John Kerry

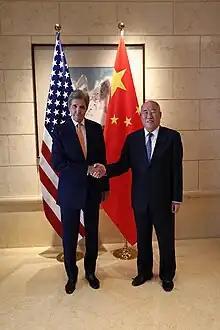
Kerry with Xie Zhenhua in Beijing in July 2023

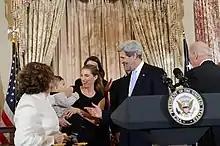
Kerry's daughter Vanessa and grandson Alexander

In the State Department, Kerry quickly earned a reputation "for being aloof, keeping to himself, and not bothering to read staff memos". Career State Department officials complained that power became too centralized under Kerry's leadership, which slowed department operations when Kerry was on frequent overseas trips. Others in State described Kerry as having "a kind of diplomatic attention deficit disorder" as he shifted from topic to topic instead of focusing on long-term strategy. When asked whether he was traveling too much, he responded, "Hell no. I'm not slowing down." Despite Kerry's early achievements, morale at State was lower than under Hillary Clinton, according to department employees. However, after Kerry's first six months in the State Department, a Gallup poll found he had high approval ratings among Americans as Secretary of State. After a year, another poll showed Kerry's favorability continued to rise. Less than two years into Kerry's term, the Foreign Policy Magazine's 2014 Ivory Tower survey of international relations scholars asked, "Who was the most effective U.S. Secretary of State in the past 50 years?"; John Kerry and Lawrence Eagleburger tied for 11th place out of the 15 confirmed Secretaries of State in that period.